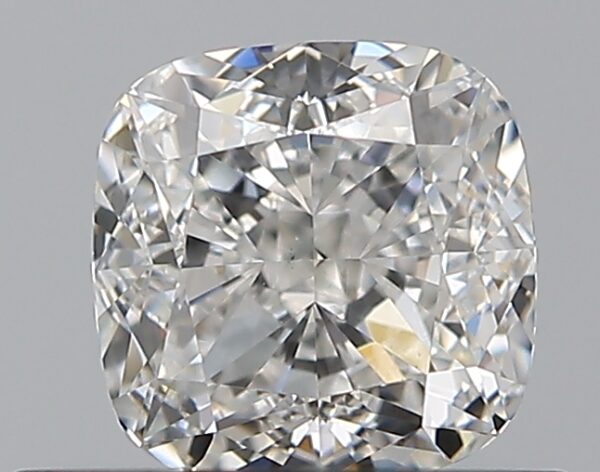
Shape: cushion
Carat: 0.61
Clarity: VS1
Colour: F
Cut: EX
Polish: EX
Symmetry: VG
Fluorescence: F
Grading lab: GIA
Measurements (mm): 4.68 x 4.66 x 3.16